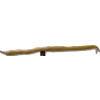
Label: bean_pod